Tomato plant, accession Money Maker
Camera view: bottom (45 deg); turntable rotation: 60 degrees
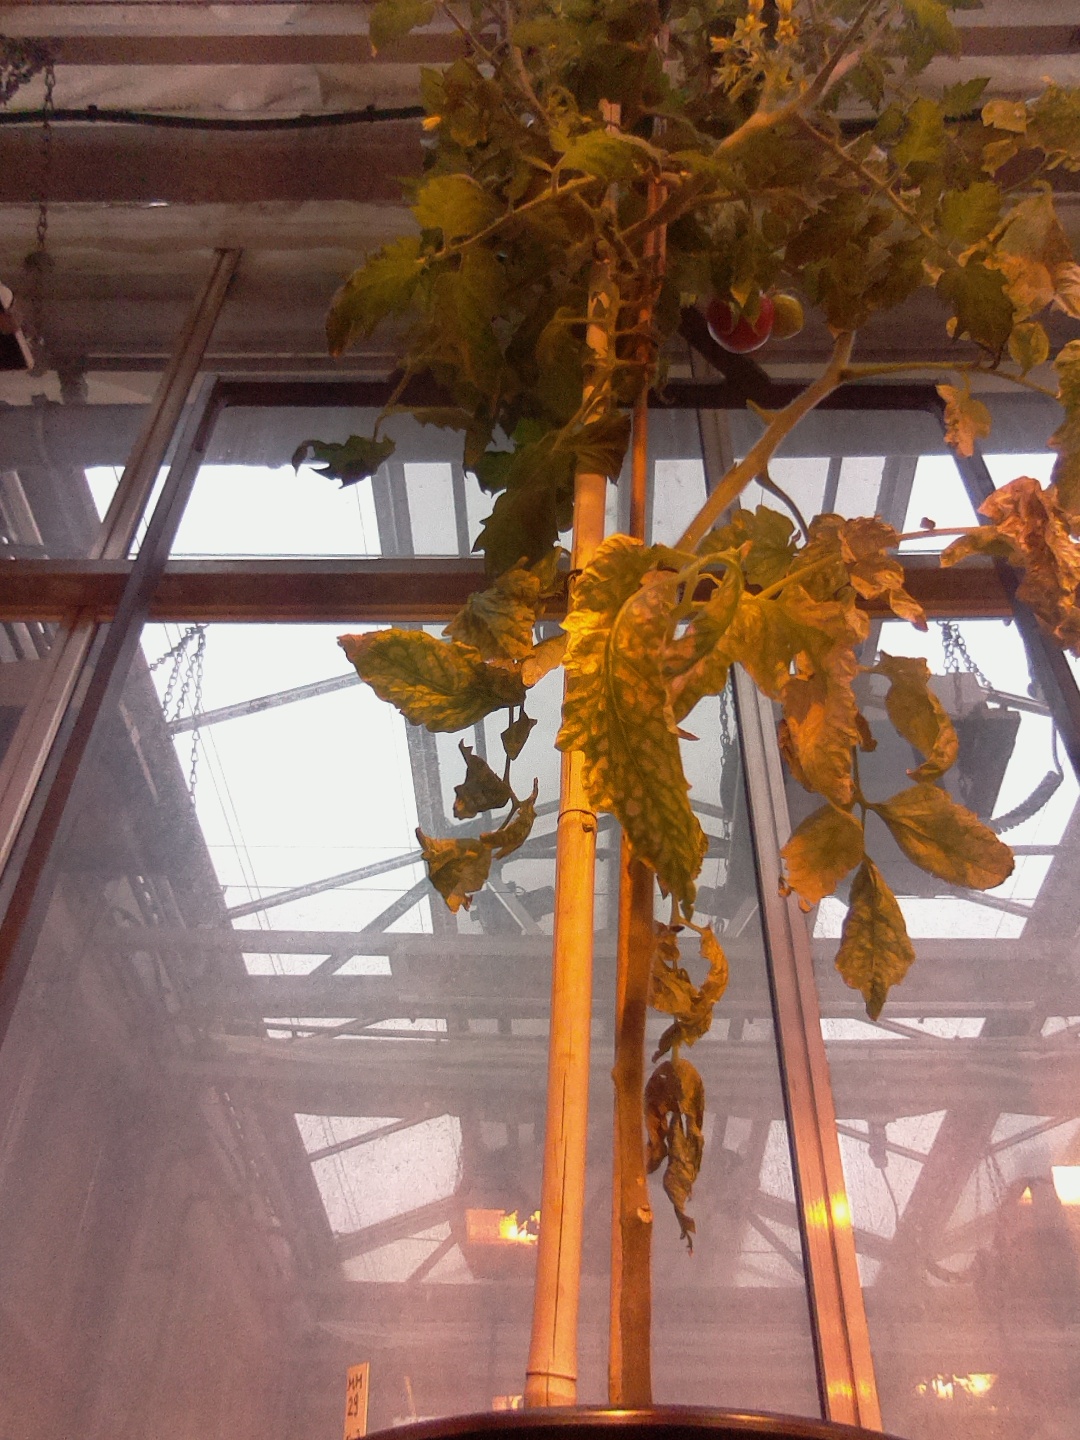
BBCH growth stage 81: 10%-20% of fruits show typical fully ripe color